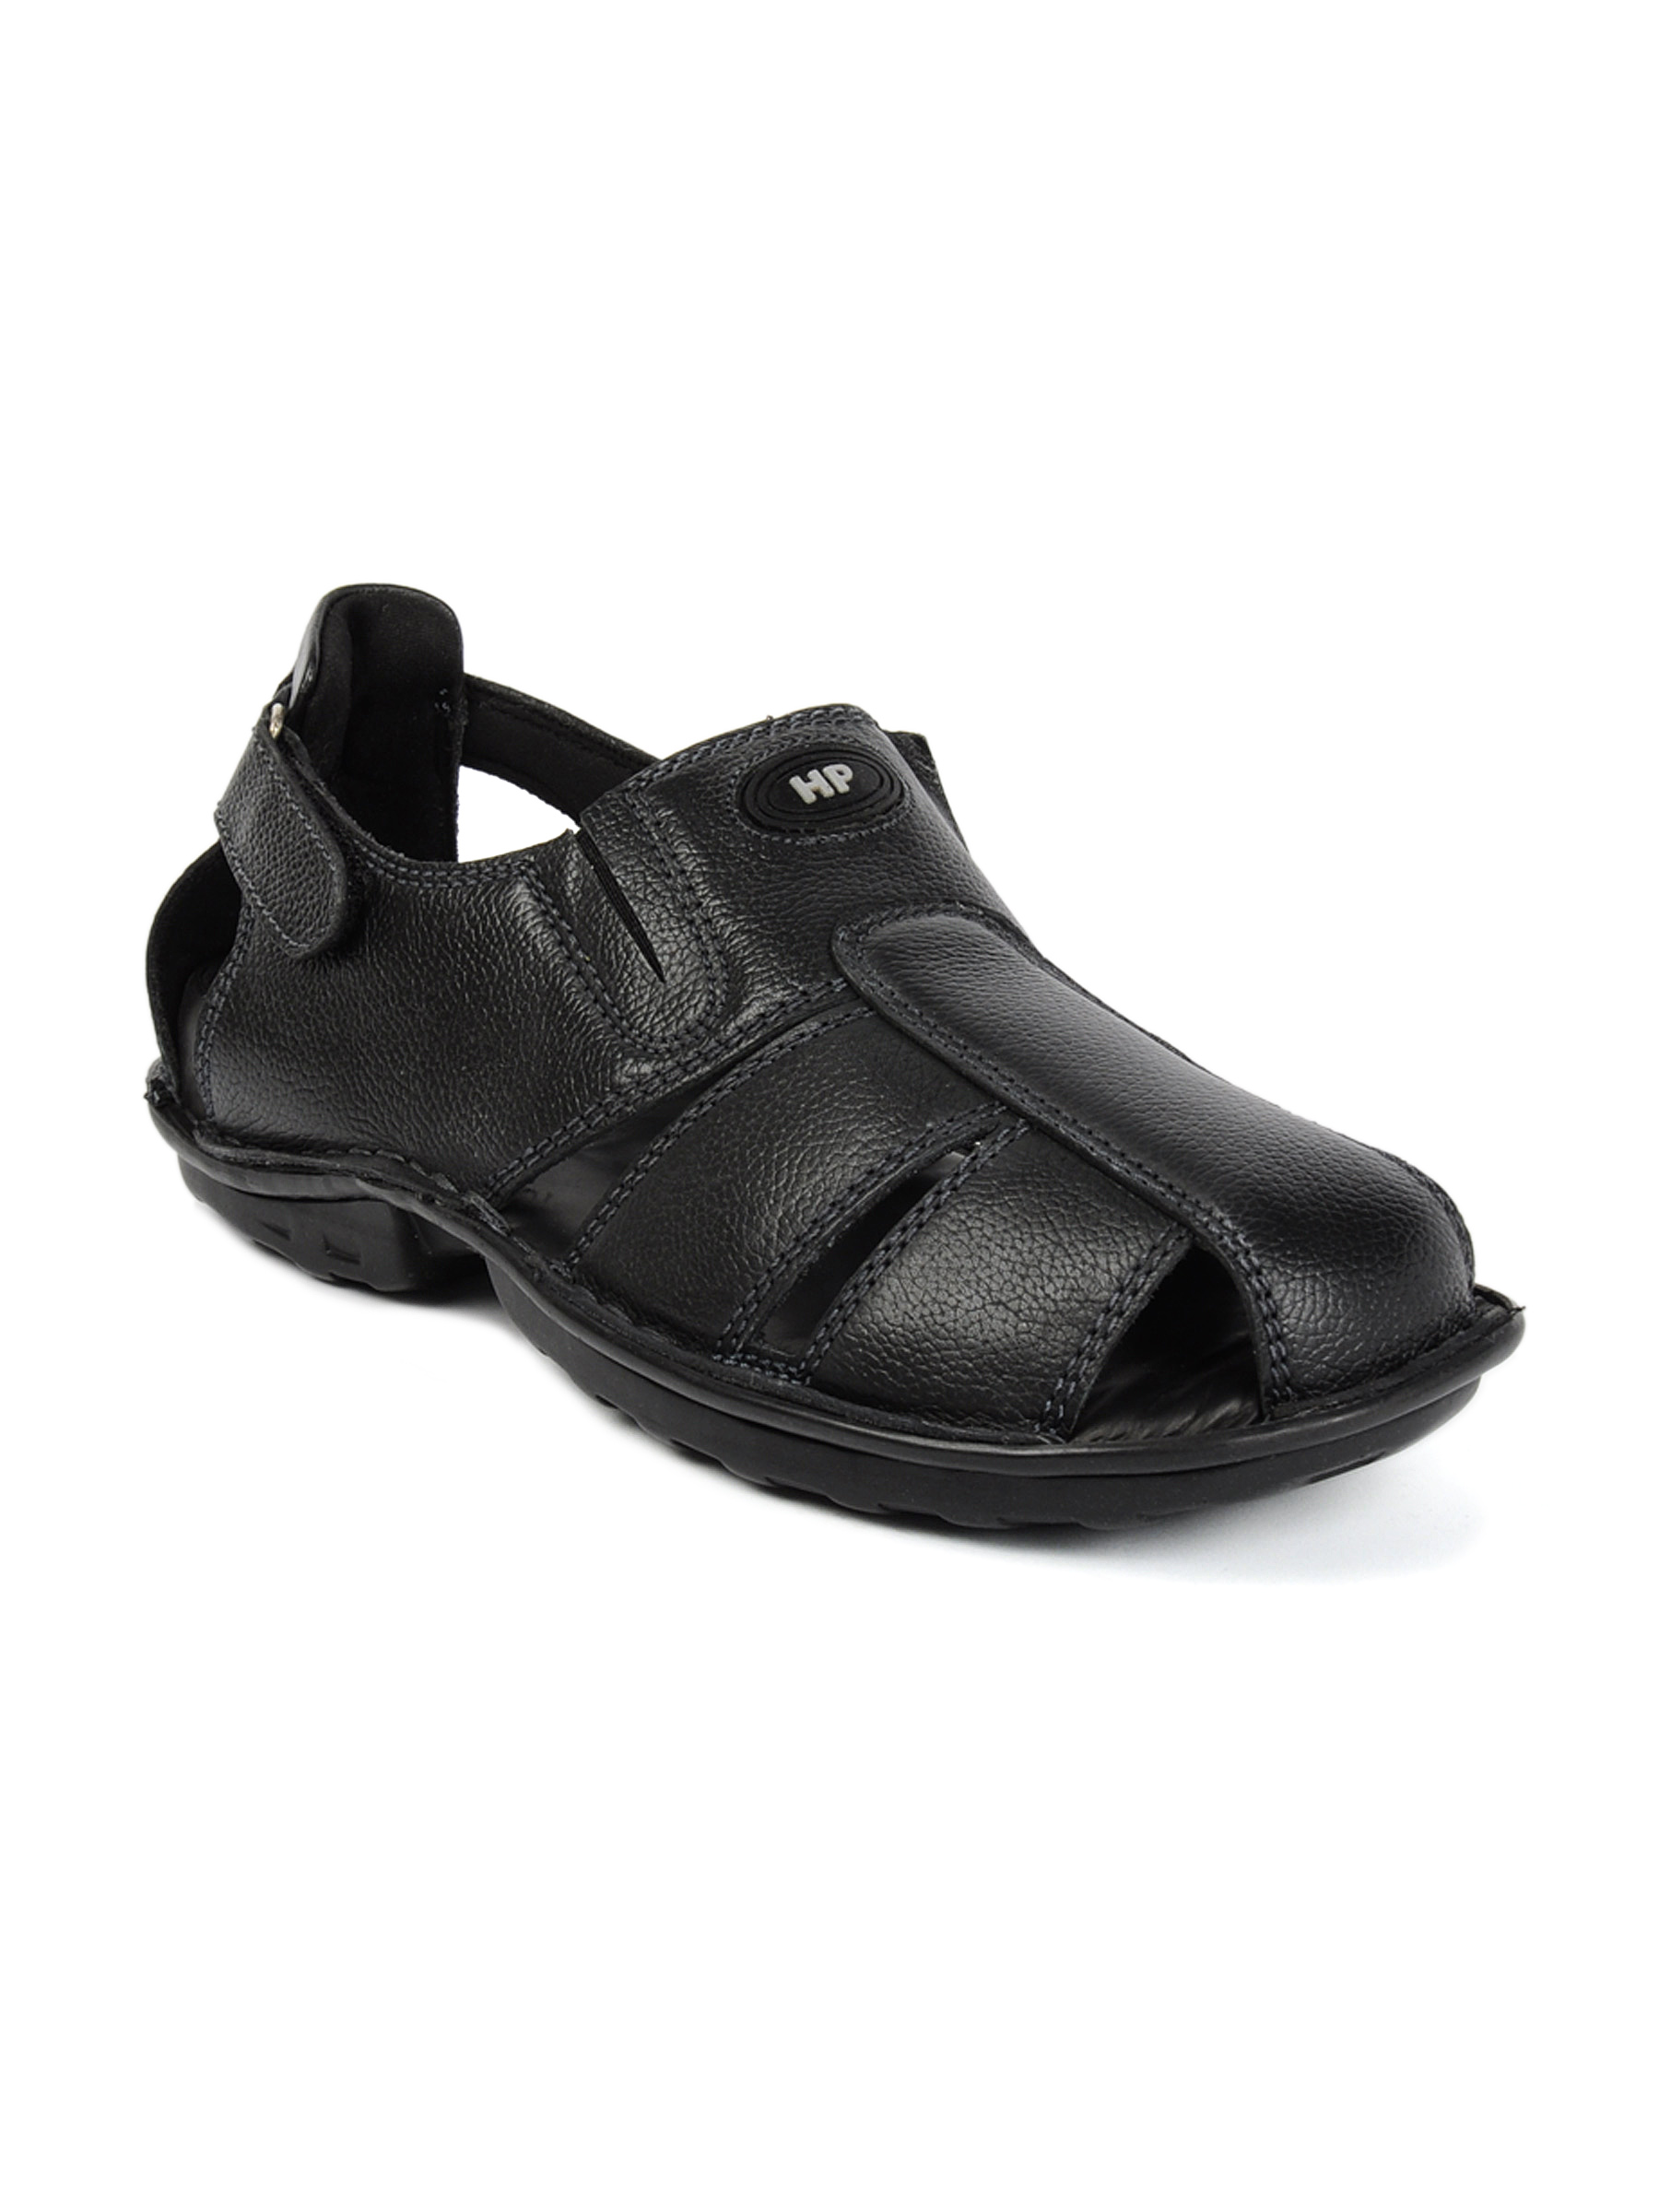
Hush Puppies Men Decent Black Sandals
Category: Footwear / Sandal / Sandals
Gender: Men
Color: Black
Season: Winter 2015
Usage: Casual